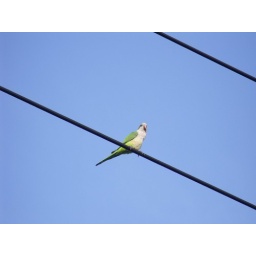
parrot looking lovely against the blue sky